Business cycle

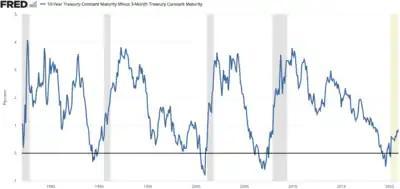
10-year minus 3-month US Treasury Yields

This theory explains the nature and causes of economic cycles from the viewpoint of life-cycle of marketable goods. The theory originates from the work of Raymond Vernon, who described the development of international trade in terms of product life-cycle – a period of time during which the product circulates in the market. Vernon stated that some countries specialize in the production and export of technologically new products, while others specialize in the production of already known products. The most developed countries are able to invest large amounts of money in the technological innovations and produce new products, thus obtaining a dynamic comparative advantage over developing countries.